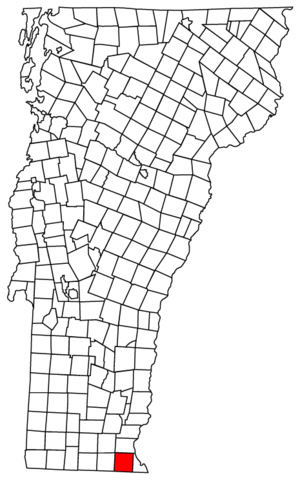
Guilford est une ville du comté de Windham dans l'état du Vermont aux États-Unis.